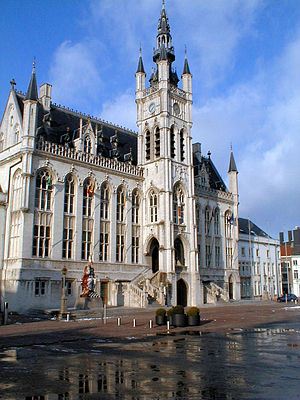
Sint-Niklaas
Rådhuset i Sint-Niklaas
Sint-Niklaas er en by i Flandern i det nordvestlige Belgien. Byen ligger i provinsen Østflandern, tæt ved grænsen til nabolandet Holland. Indbyggertallet er pr. 1. januar 2008 på 70.450, og byen har et areal på 83,80 km².